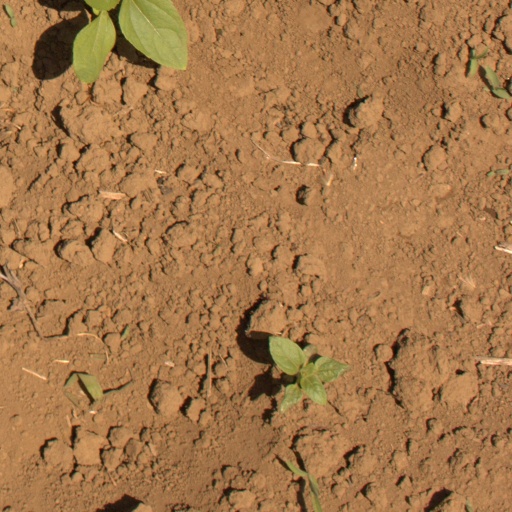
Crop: Jerusalem artichoke